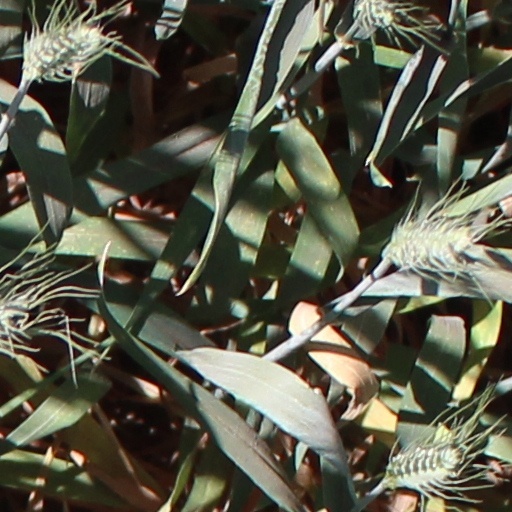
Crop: wheat